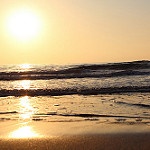
Label: sea